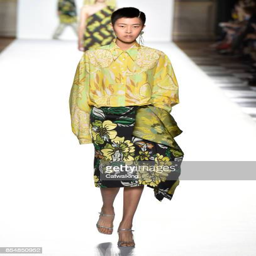
a model walks the runway at the spring summer fashion show during event